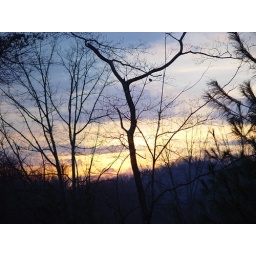
bird in tree